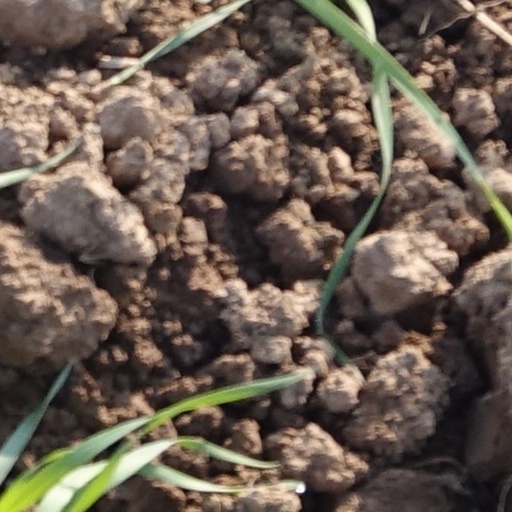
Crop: wheat